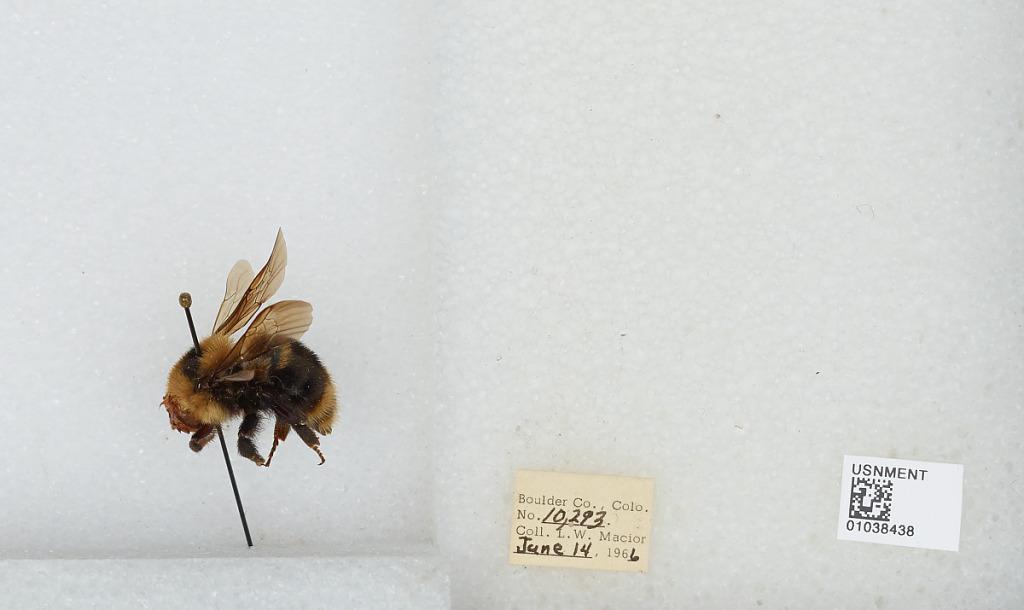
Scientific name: Bombus (Cullumanobombus) rufocinctus Cresson
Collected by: L. Macior
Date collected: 1966-6-14
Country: United States
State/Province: Colorado
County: Boulder
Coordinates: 40.015, -105.27